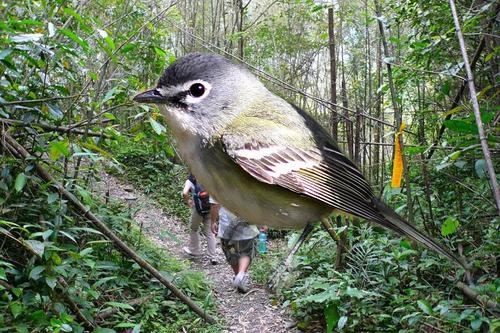
Bird species: Blue_headed_Vireo
Bird type: landbird
Background: land